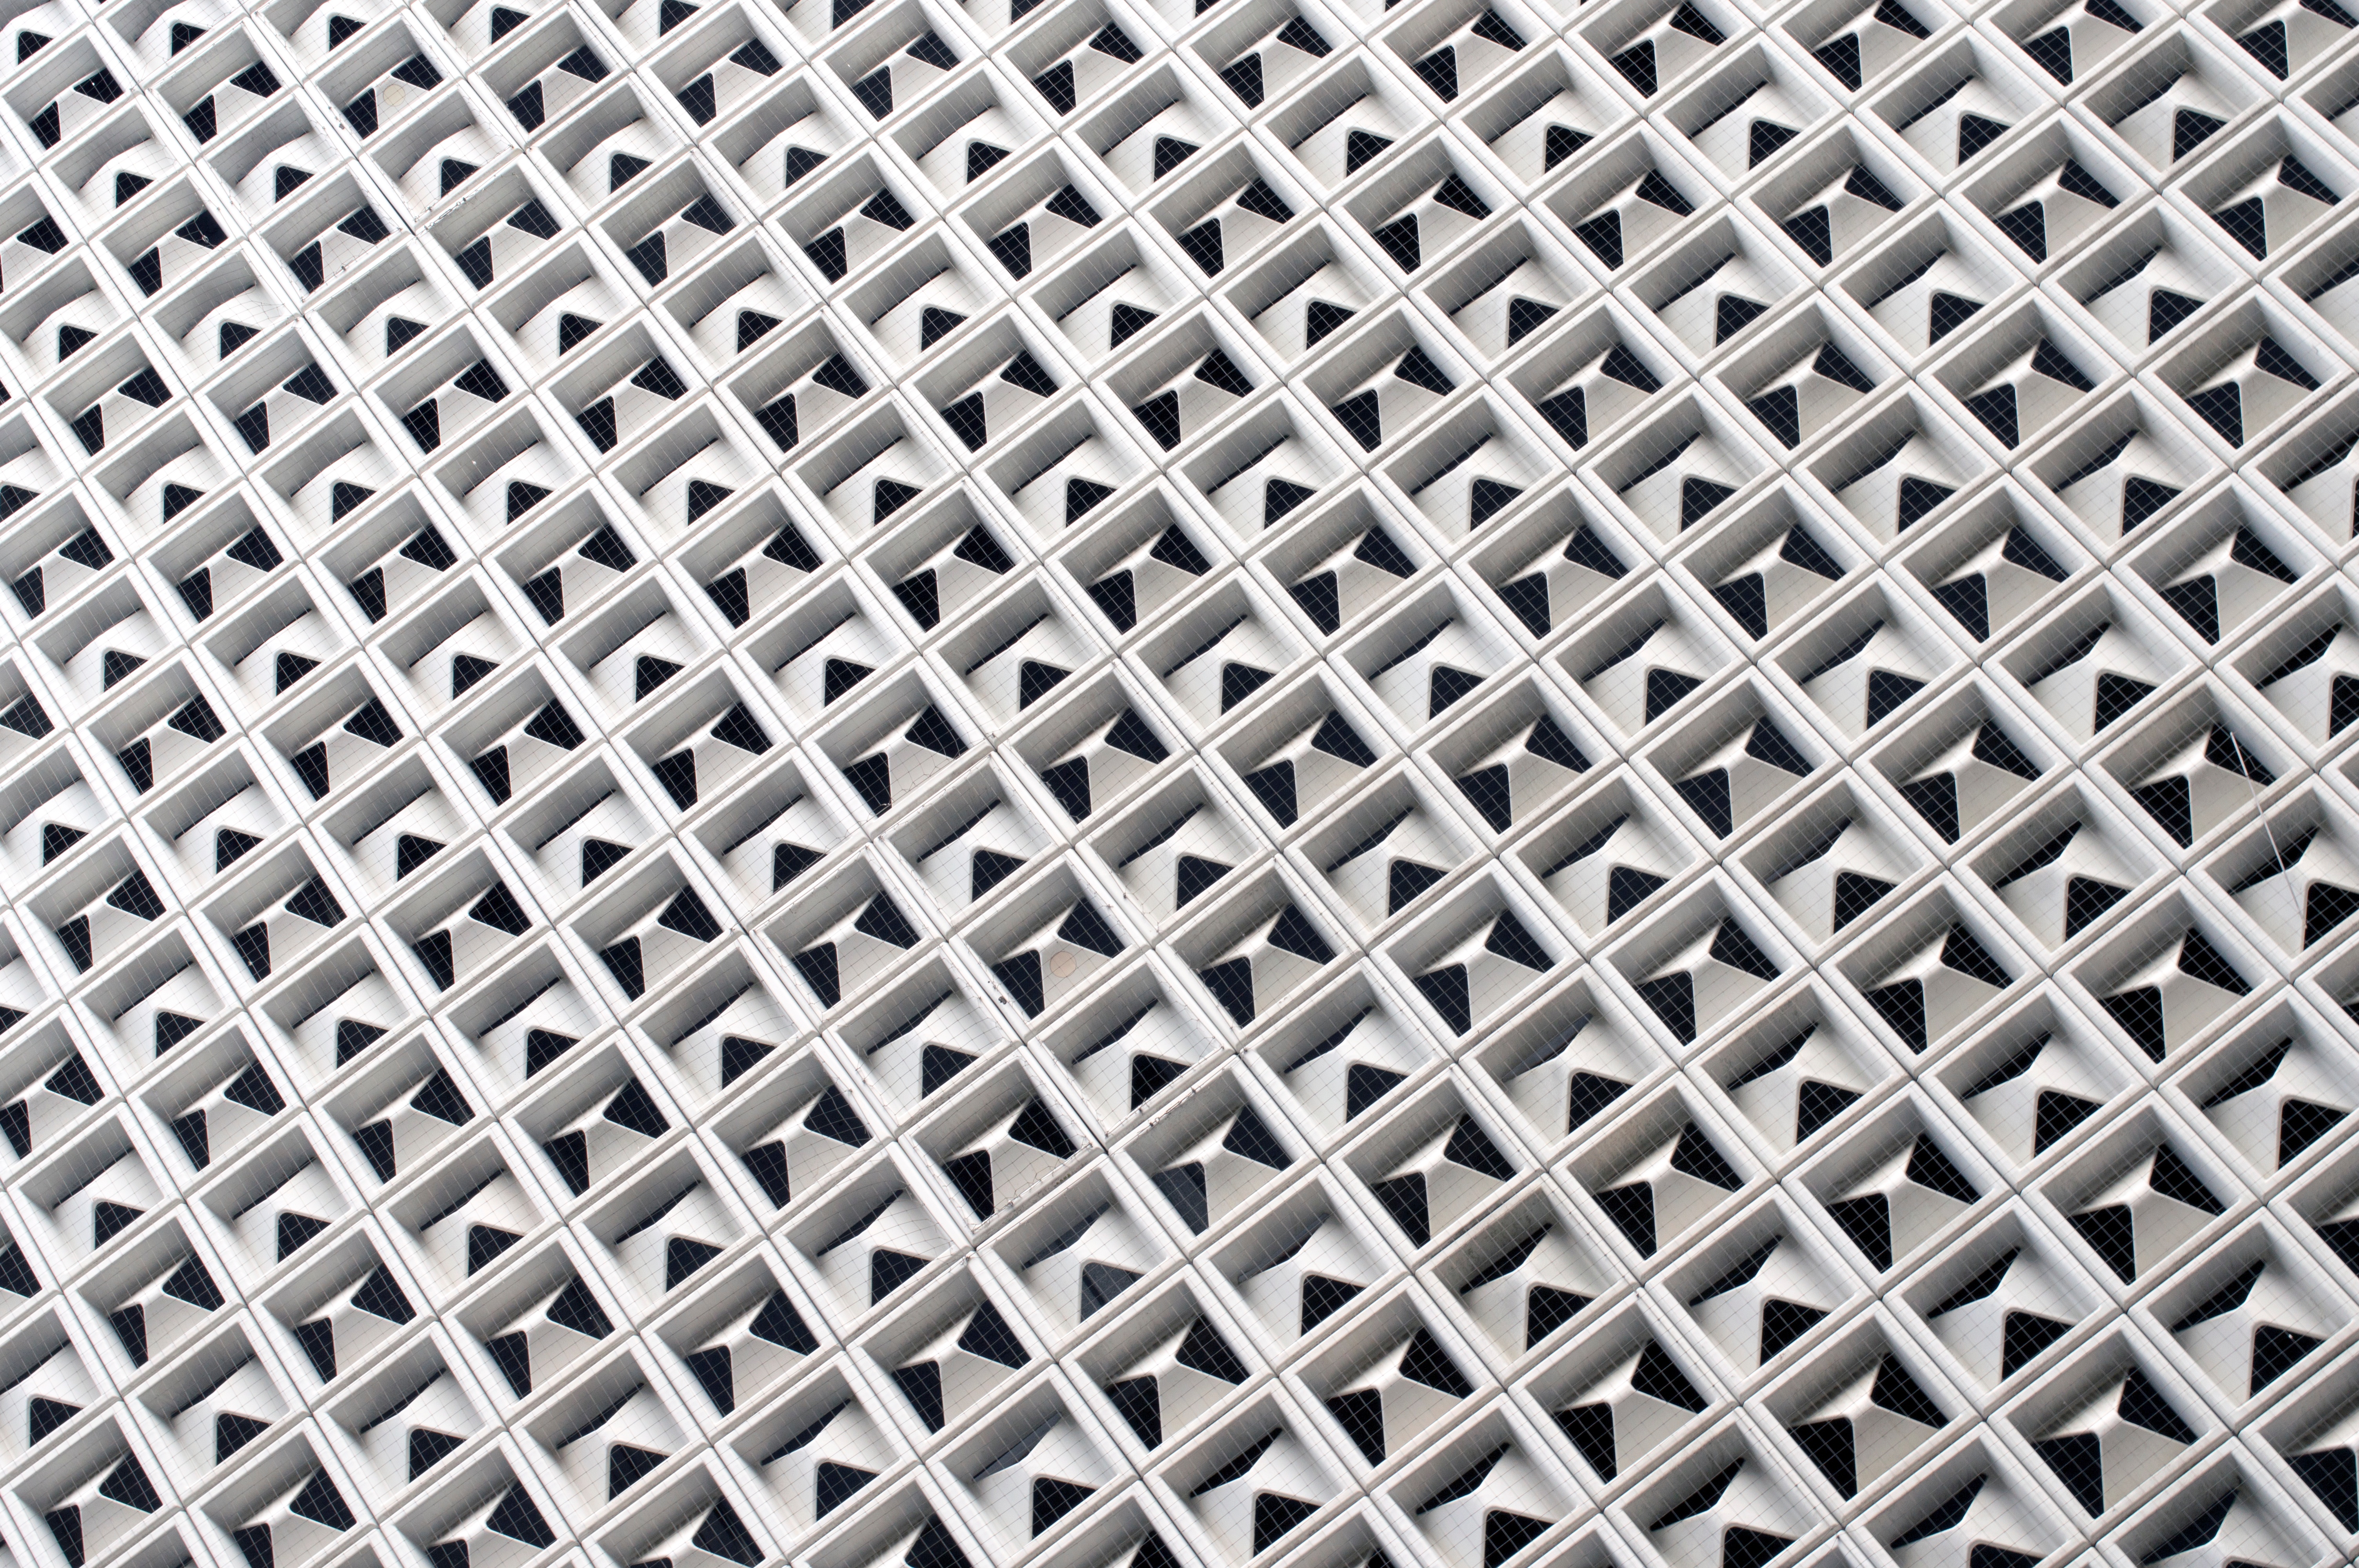
architecture, floor, building, wall, pattern, line, material, circle, design, net, symmetry, mesh, flooring, chain link fencing